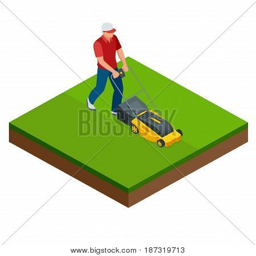
man mowing the lawn with yellow lawn mower in summertime .